DC Comics Absolute Edition

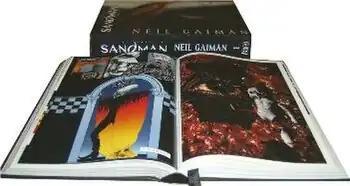
"Absolute Sandman Volume 1"

DC Comics Absolute Edition is a series of archival quality printings of graphic novels published by DC Comics and its imprints WildStorm and Vertigo. Each is presented in a hardcover and slipcased edition with cloth bookmark consisting of one or more books which include restored, corrected and recolored versions of the original work, reprinted at . Also included are supplemental materials regarding the creation of the work, including sketches, comic scripts and memos.